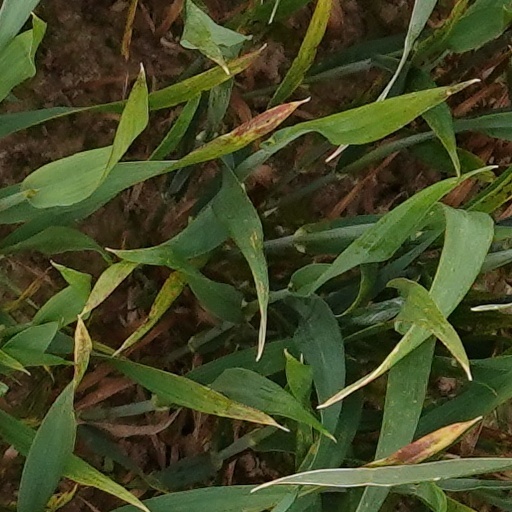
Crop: wheat